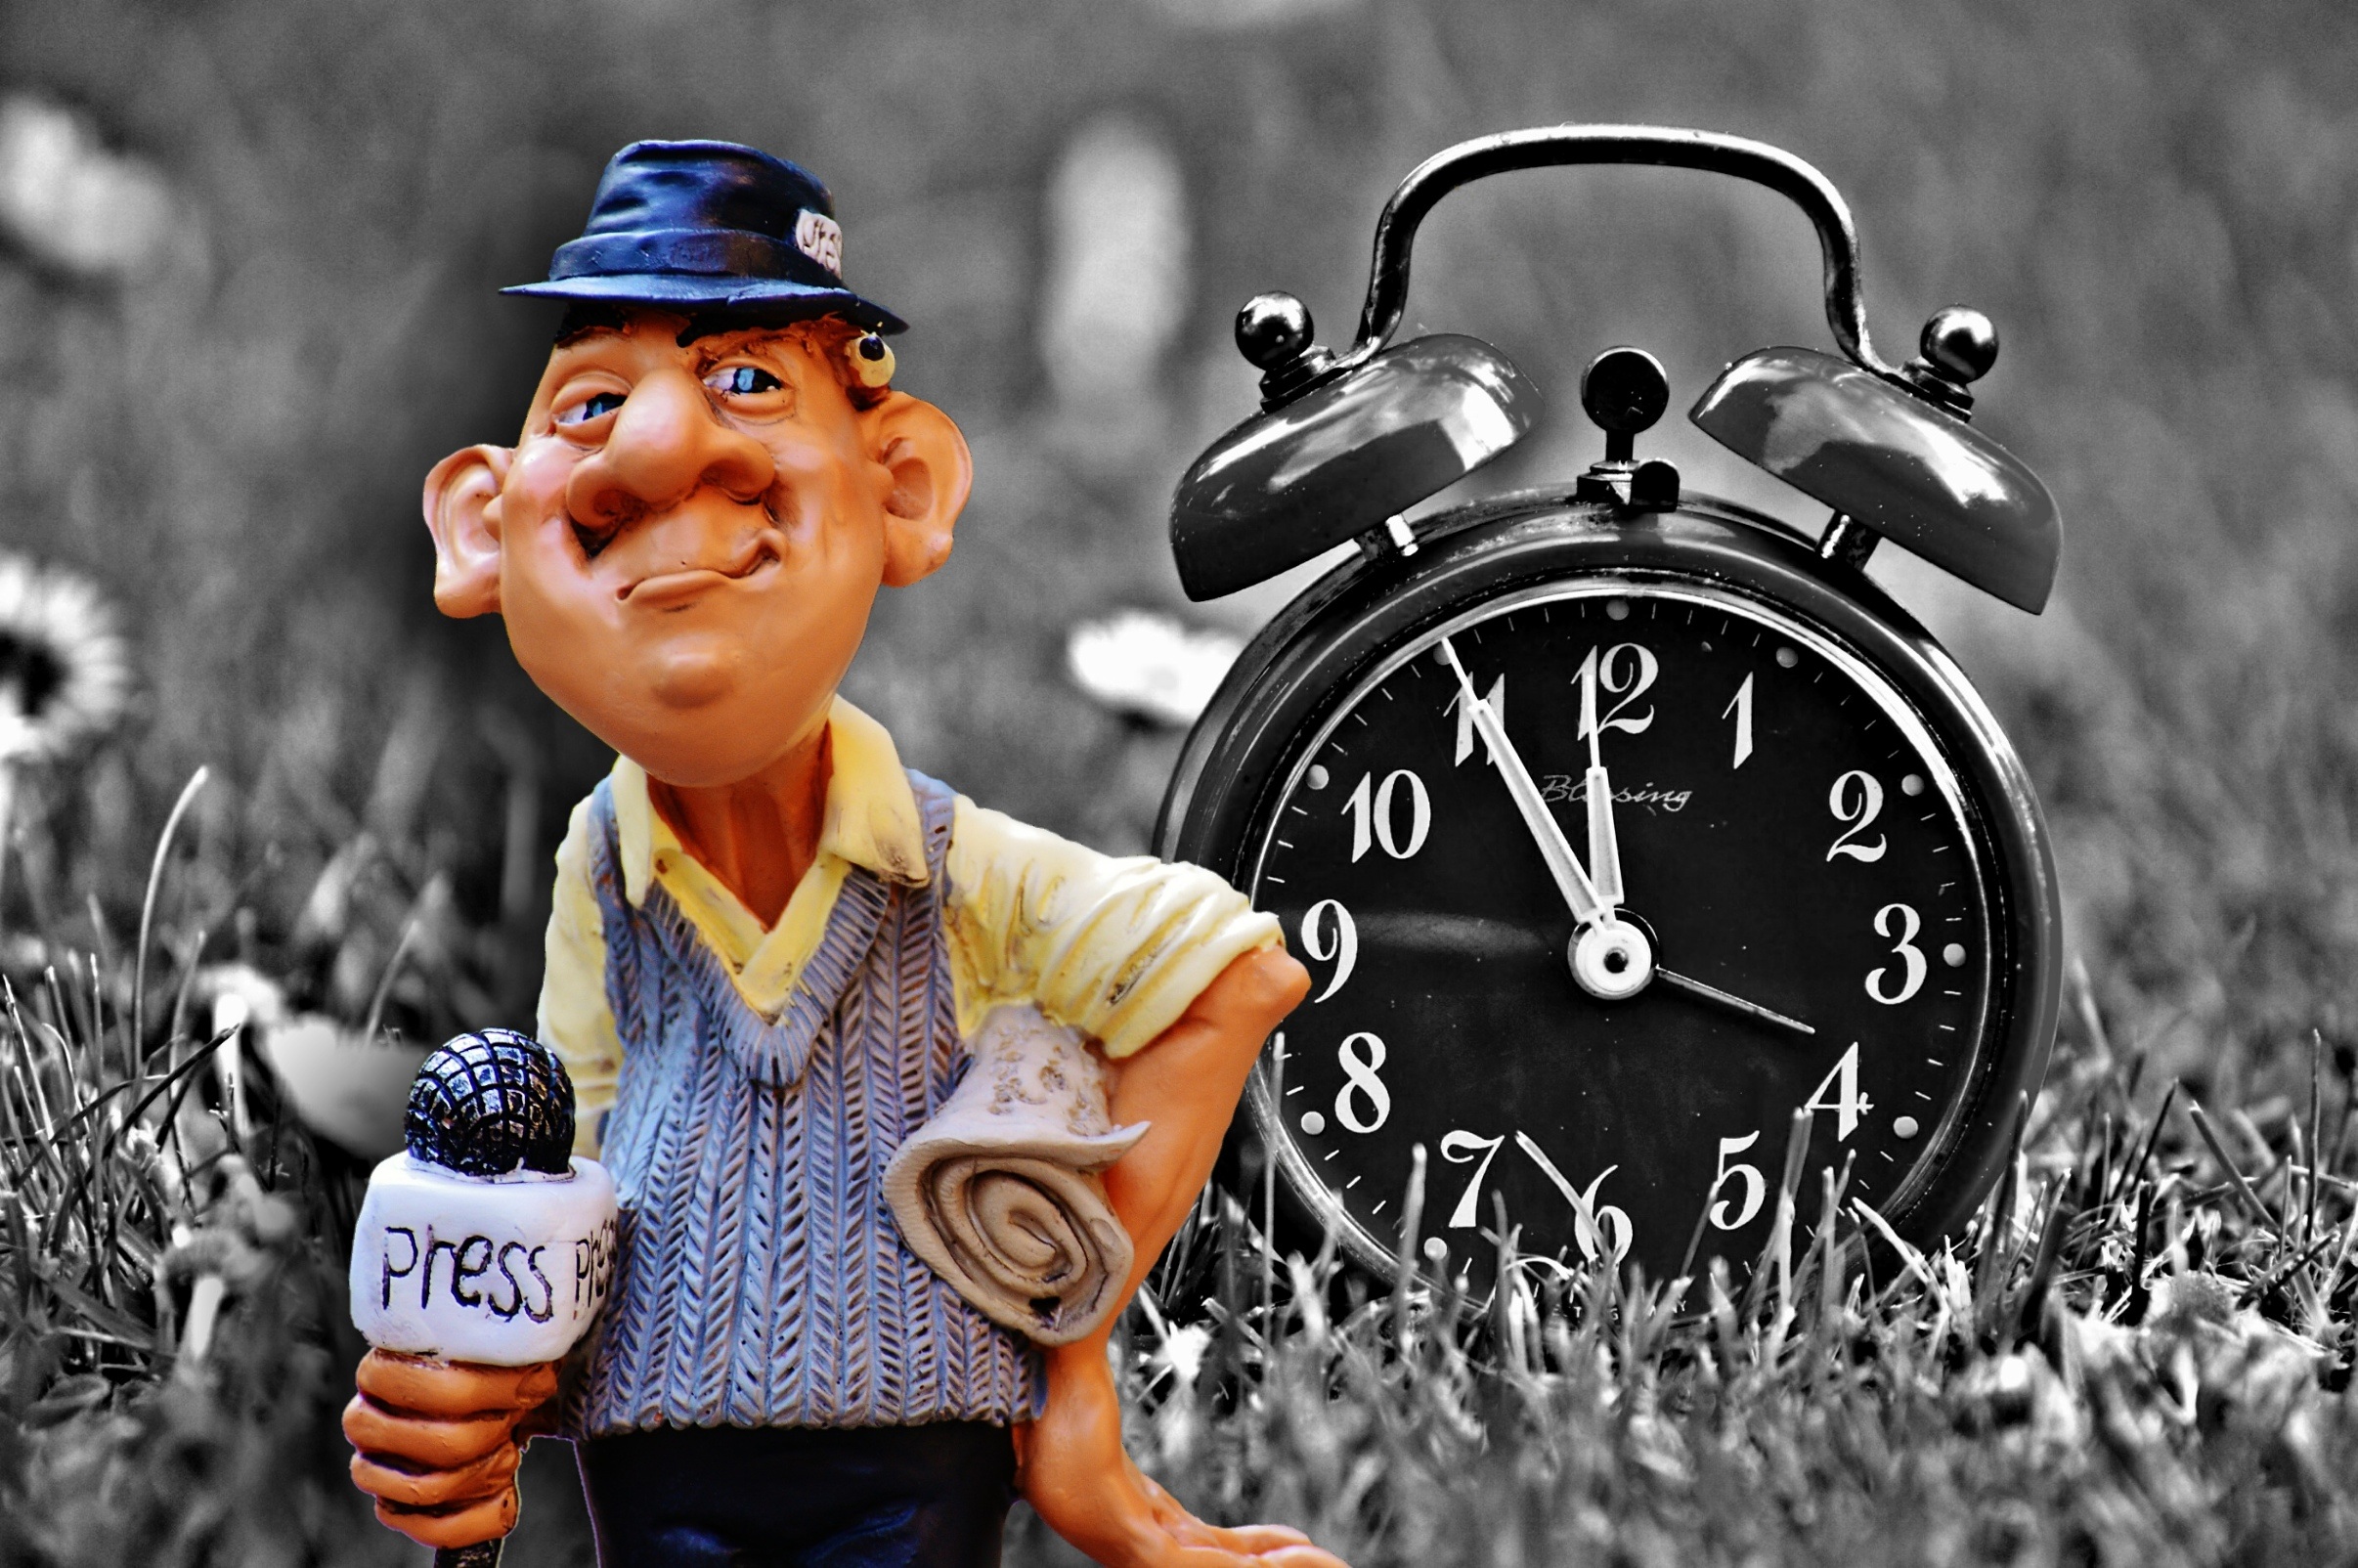
people, newspaper, magazine, communication, broadcast, international, figure, press, funny, disaster, magazines, information, news, journalism, journalist, worldwide, article, the eleventh hour, headlines, commenced, tagesschau, press spokesman, message service